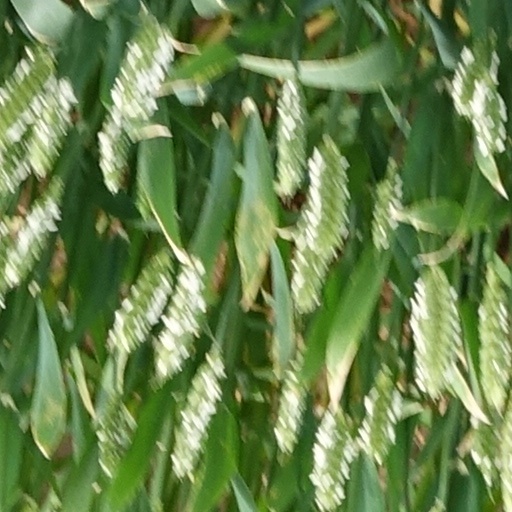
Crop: wheat